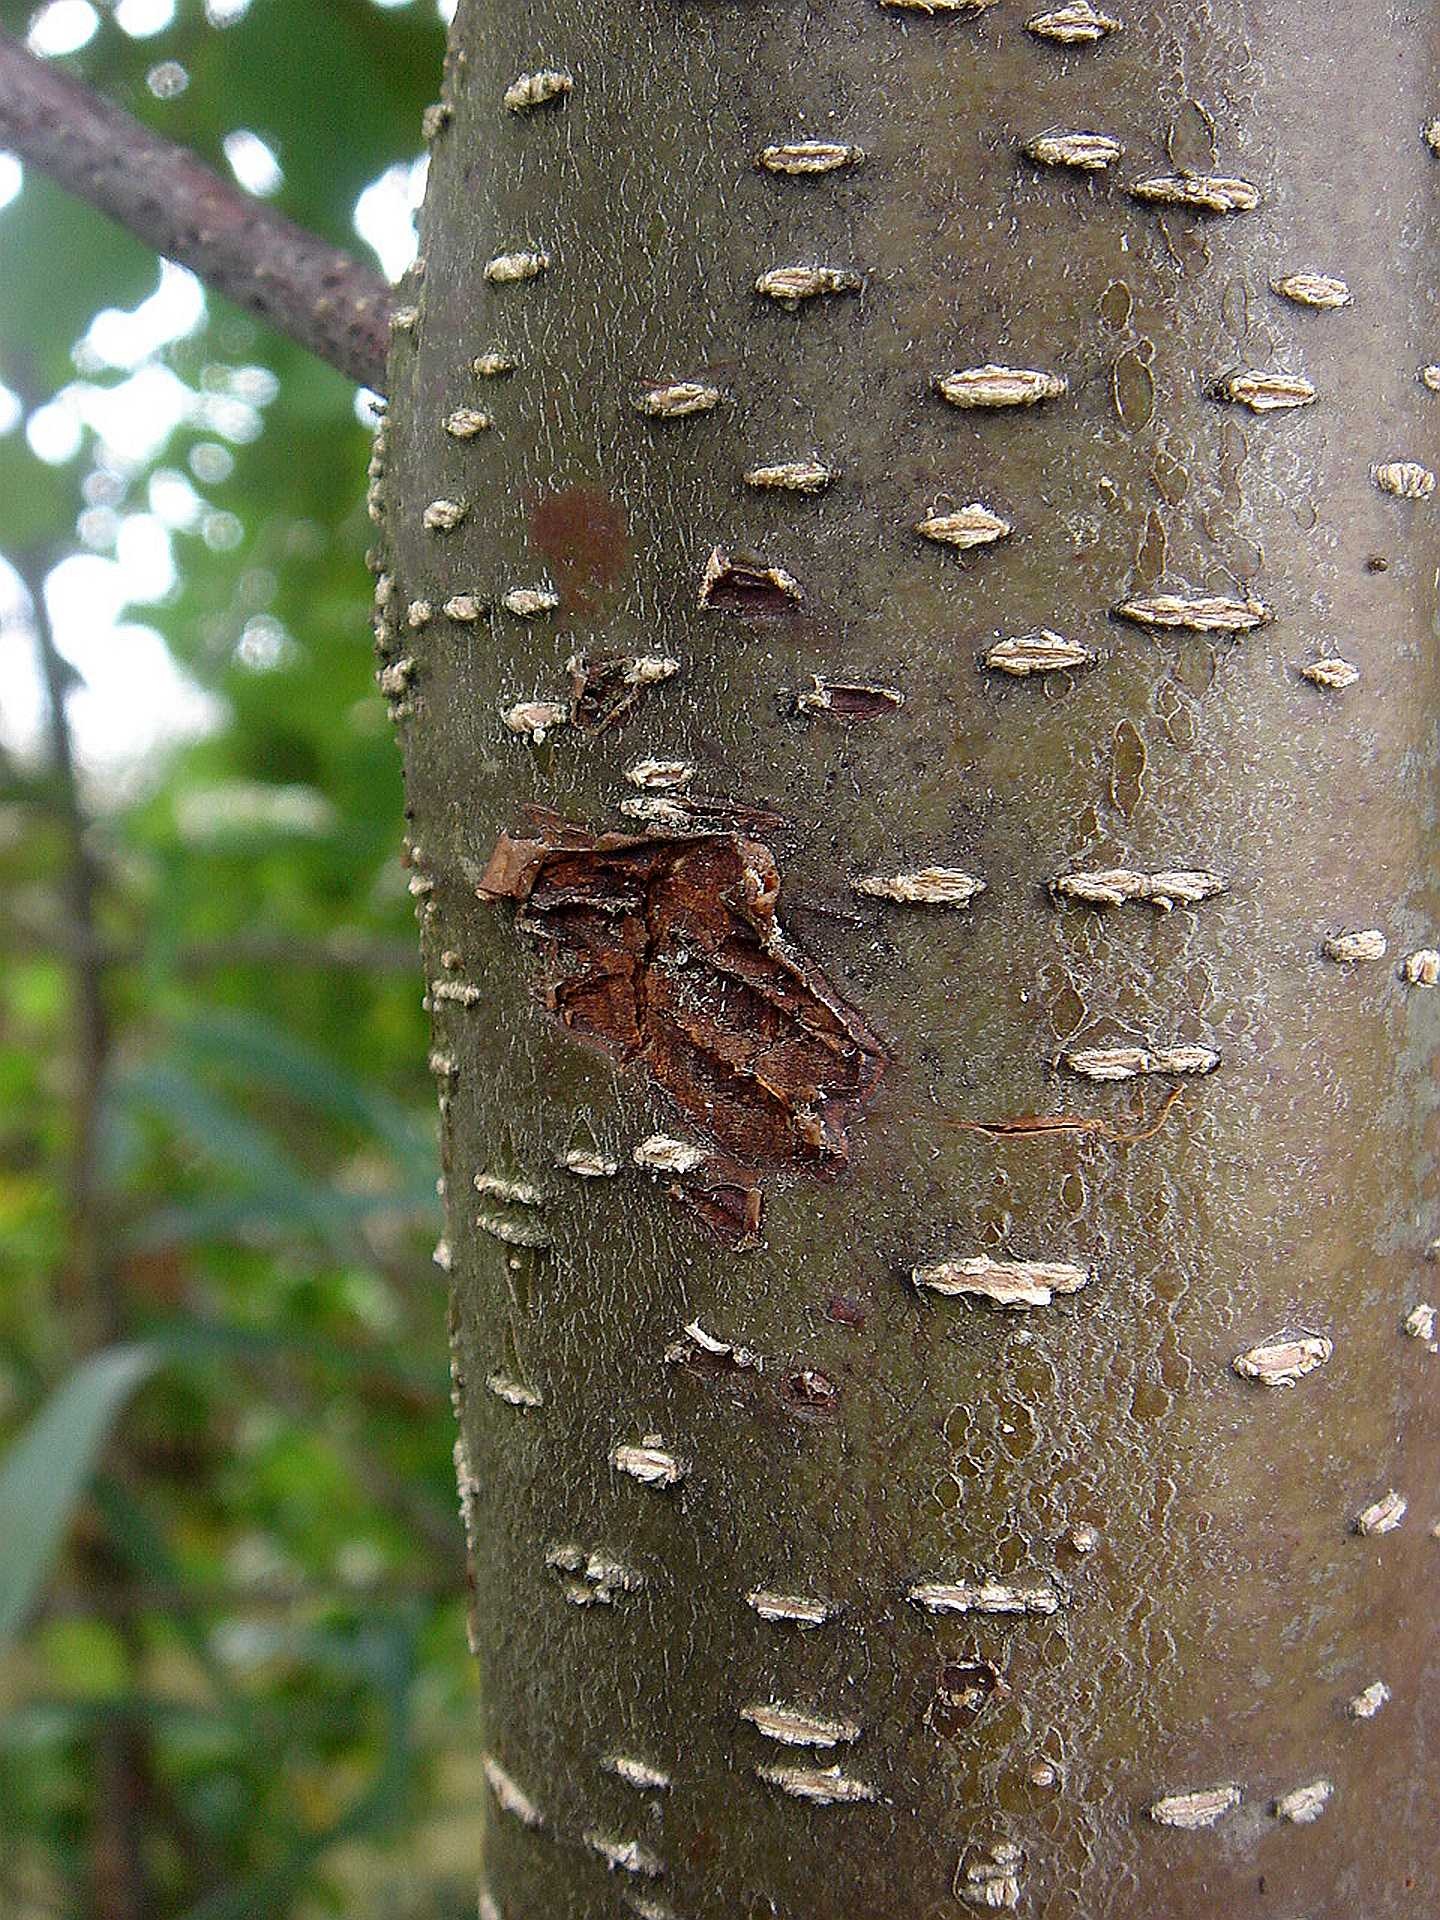
tree, leaf, trunk, bark, wildlife, young, insect, soil, fauna, invertebrate, surface, strain, detail, area, plant stem, woody plant